University of Nevada, Las Vegas

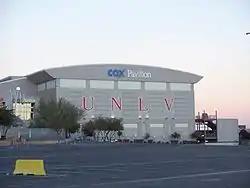
The Thomas and Mack Center and adjoining Cox Pavilion house many of the university's athletic teams.

In 2002, the School of Dental Medicine opened to train students, and to offer low-cost dental care to residents.